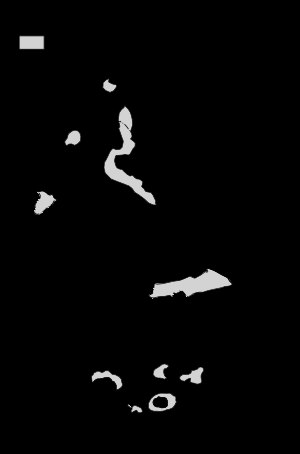
Pentagon Papers
Et kort udarbejdet af CIA, der viser oprøreres aktiviteter i Indokina, indgår i The Pentagon Papers
"The Pentagon Papers, officielt Report of the Office of the Secretary of Defense Vietnam Task Force, er en beskrivelse udarbejdet af USA's forsvarsministerium om USA's politiske og militære involvering i Vietnam fra 1945 til 1967. Dokumenterne blev bragt til offentlighedens kundskab af Daniel Ellsberg, der havde deltaget i udarbejdelsen af dokumenterne; de blev bragt til offentligheden på forsiden af The New York Times i 1971. En artikel fra 1996 i The New York Times hævdede, at 'The Pentagon Papers bl.a. havde påvist, at præsident Lyndon B. Johnsons regering ""systematisk løj, ikke kun overfor offentligheden, men også overfor Kongressen.""